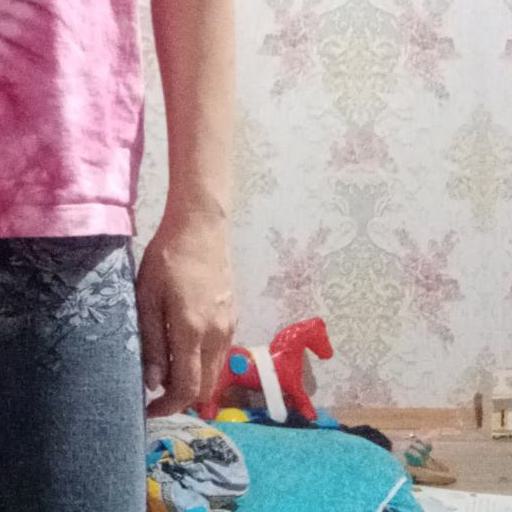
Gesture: no_gesture